Colonial Nigeria

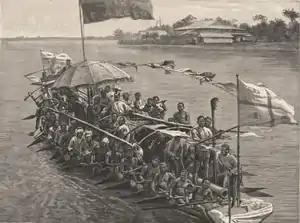
"King Koko in His War Canoe", London "Daily Graphic", 30 March 1895; depicting King Frederick William Koko—onetime antagonist to the Royal Niger Company

The legitimate trade in commodities attracted a number of British merchants to the Niger River, as well as some men who had been formerly engaged in the slave trade but who now changed their line of wares. The large companies that subsequently opened depots in the delta cities and in Lagos were as ruthlessly competitive as the delta towns themselves and frequently used force to compel potential suppliers to agree to contracts and to meet their demands. To some extent, competition amongst these companies undermined their collective position vis-à-vis, local merchants.